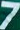
Number: 7